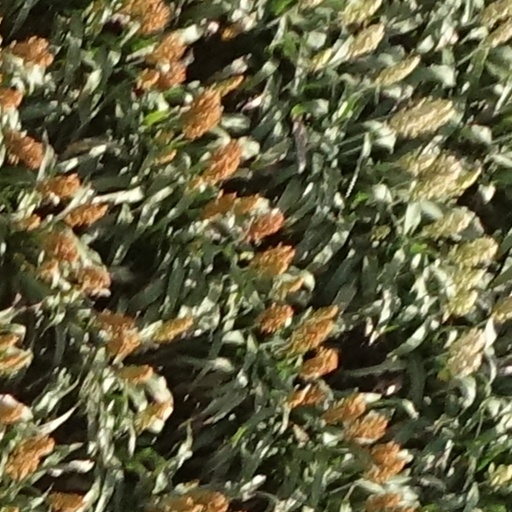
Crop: sorghum